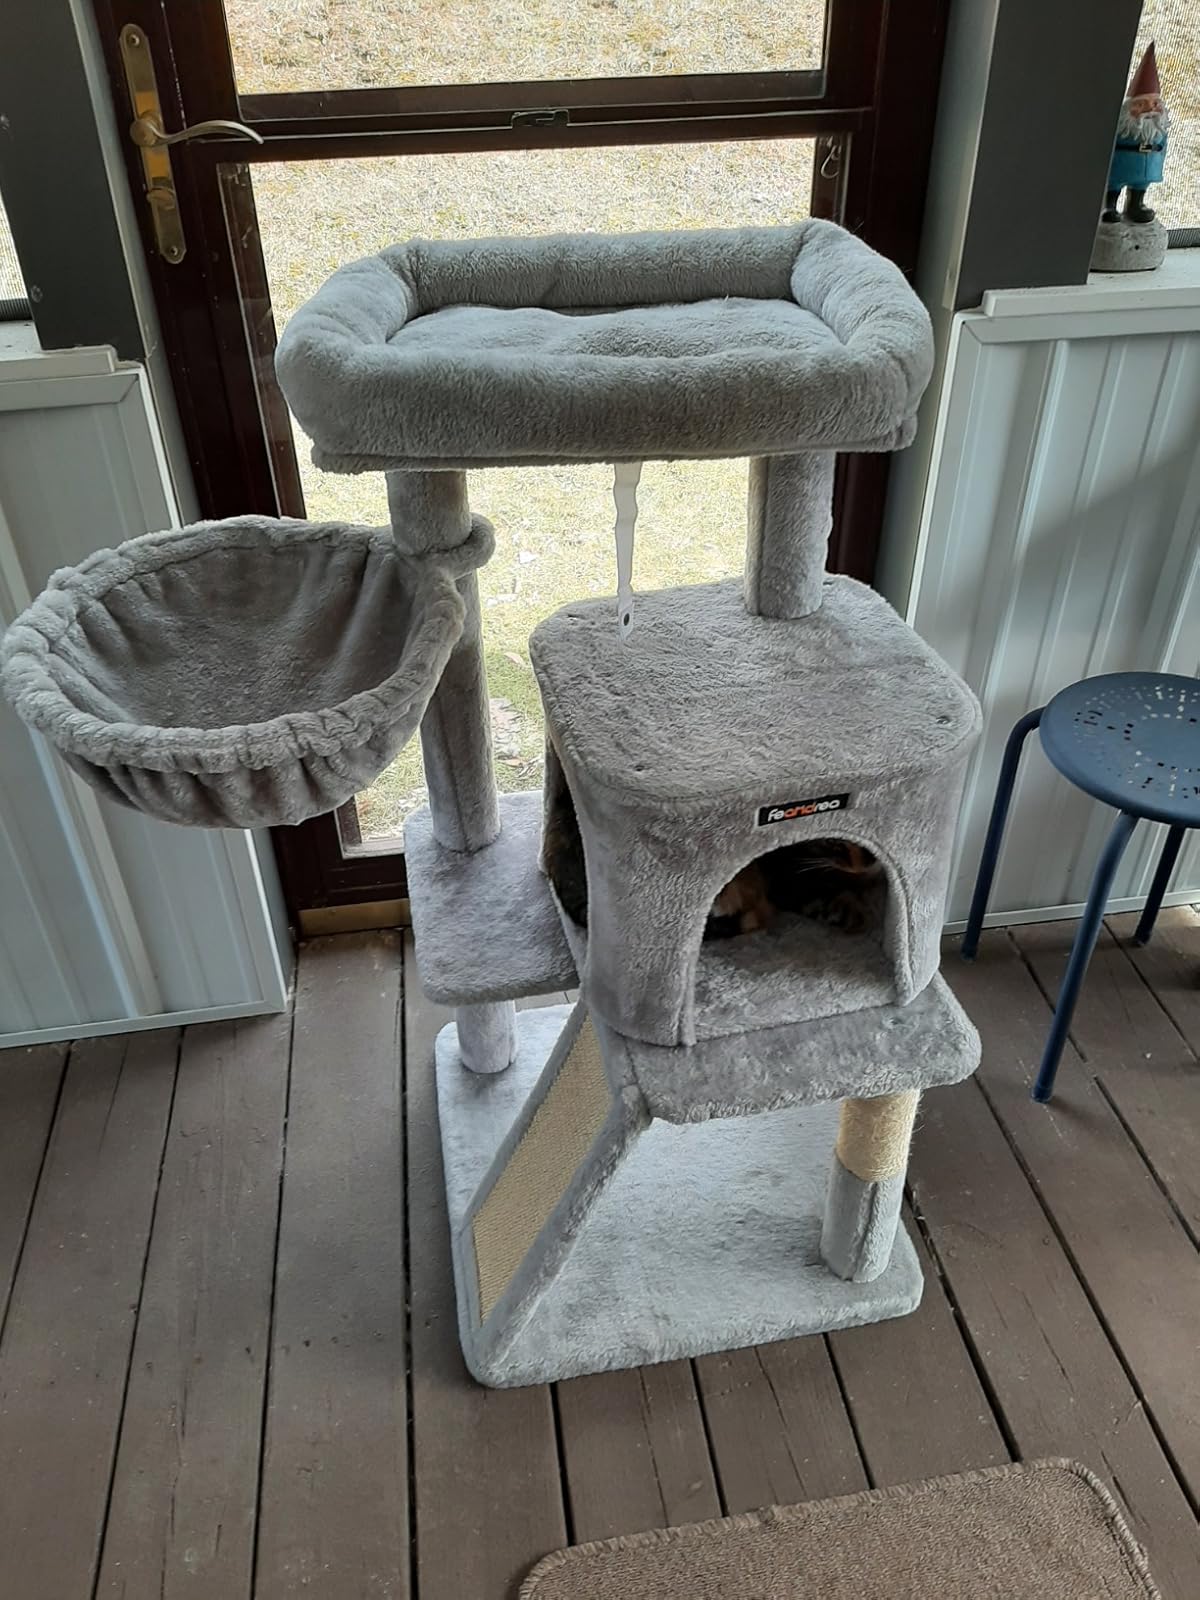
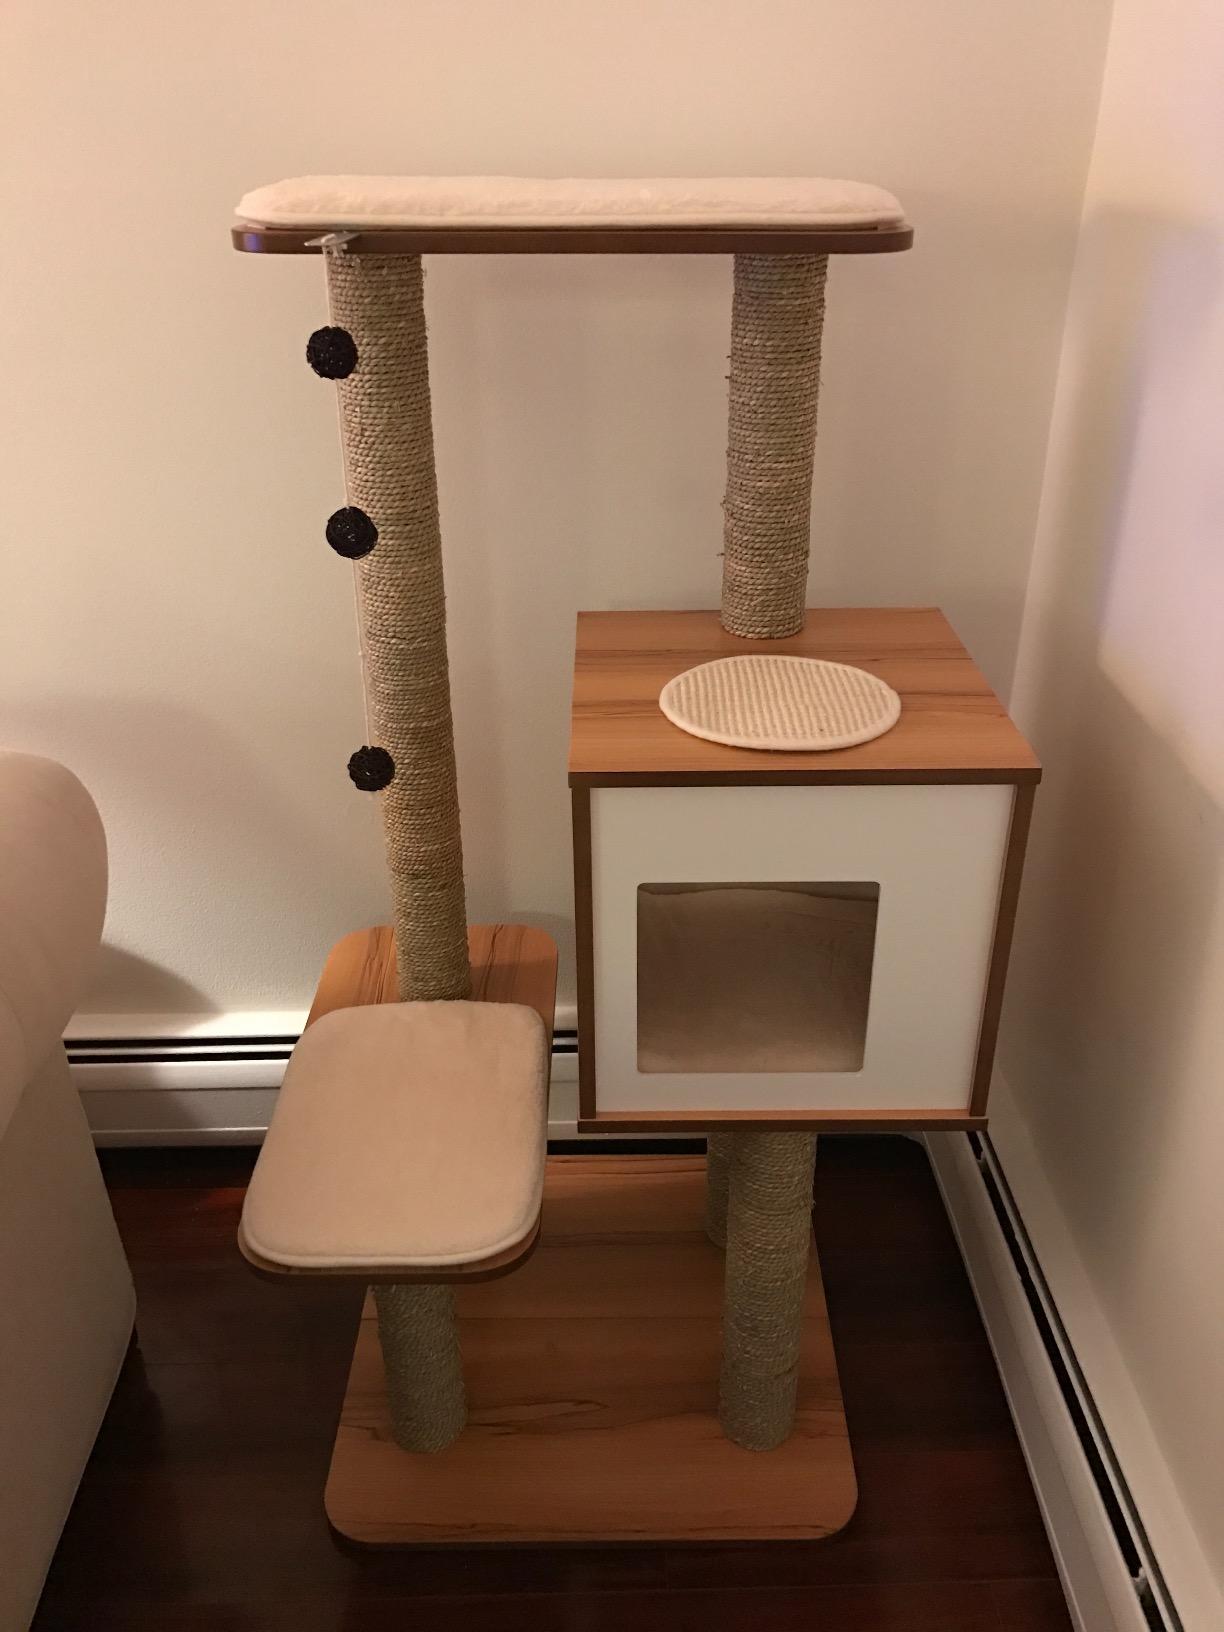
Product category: items_cat tree
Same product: no